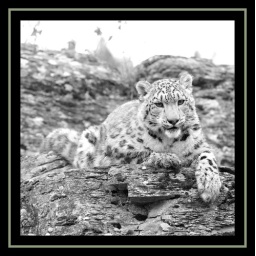
Snow leopard in black and white